Rob Vaughn

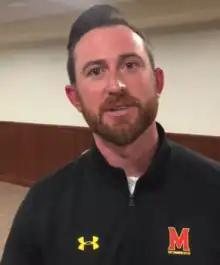
Vaughn with Maryland in 2019

Robert Earl Vaughn (born July 7, 1987) is an American baseball coach and former catcher. He is the current head baseball coach at Alabama. He previously served as head coach at Maryland from 2018 to 2023. He played college baseball at Kansas State University from 2006 to 2009 for coach Brad Hill before pursuing a professional career from 2009 to 2010.